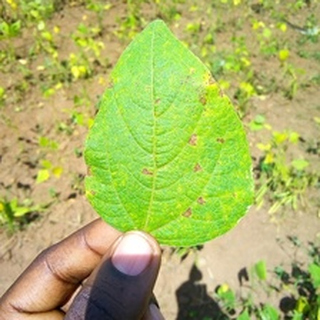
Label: bean_angular_leaf_spot